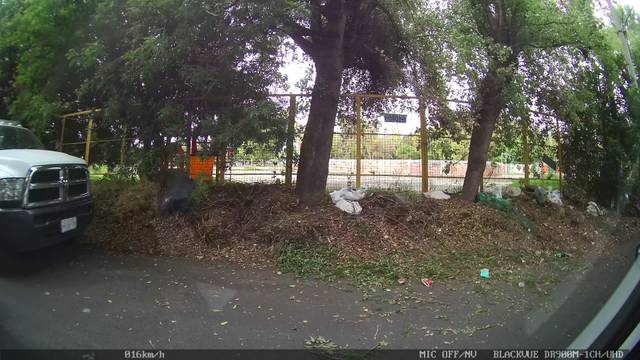
Region: Mexico
Coordinates: 19.512, -99.2